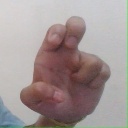
अक्षर: अ